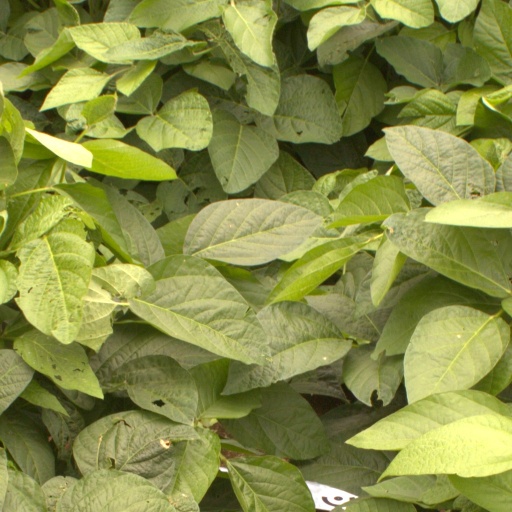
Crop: soybean